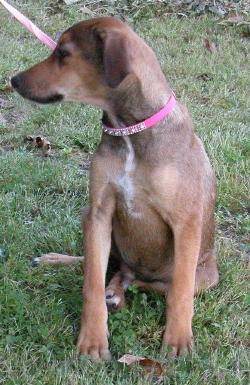
Label: dog